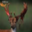
Label: deer